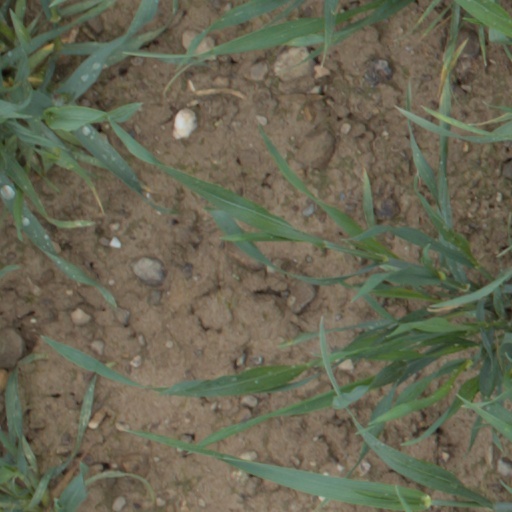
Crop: wheat